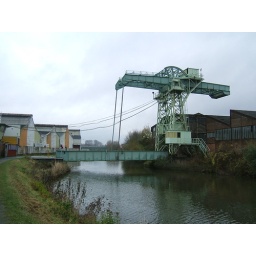
Private lift bridge over Sambre river